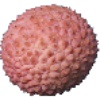
Label: Lychee 1